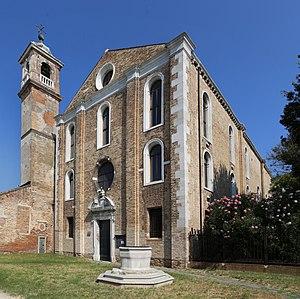
Cet article recense les églises de Venise, en Italie.
L'église Santa Maria degli Angeli est une église catholique avec couvent augustinien de Venise, en Italie.